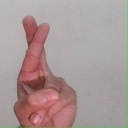
अक्षर: र